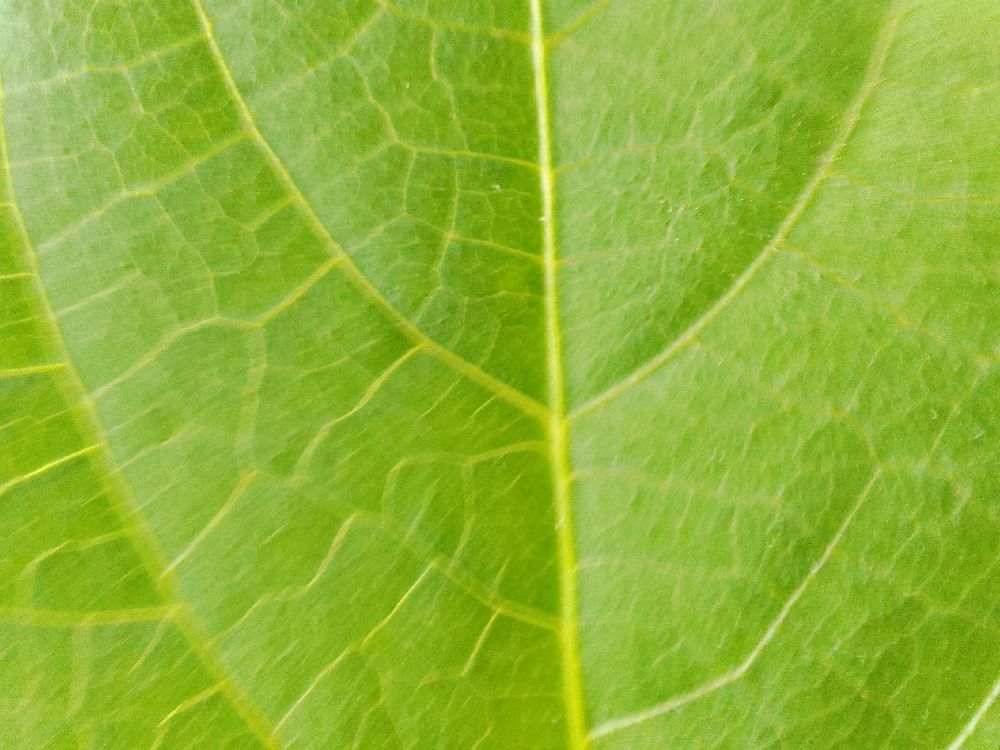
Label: healthy